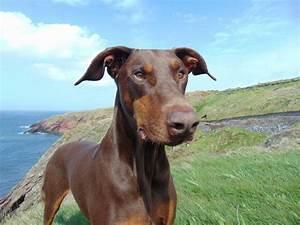
dog